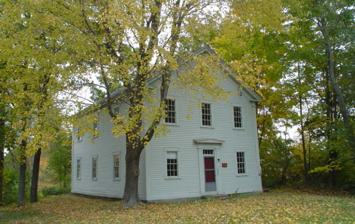
Building: Square Schoolhouse
Country: United States of America
Year built: 1850
United States historic place Square Schoolhouse U.S. National Register of Historic Places Show map of New Hampshire Show map of the United States Location SR 156 and Ledge Farm Rd., Nottingham, New Hampshire Coordinates 43°6′11″N 71°6′34″W / 43.10306°N 71.10944°W / 43.10306; -71.10944 Area 1.4 acres (0.57 ha) Built 1850 Architectural style Greek Revival NRHP reference No. 80000305 Added to NRHP April 17, 1980 The Square Schoolhouse is a historic schoolhouse at the junction of New Hampshire Route 156 and Ledge Hill Road in Nottingham, New Hampshire . Built about 1850, it is one of the best-preserved mid-19th century schoolhouses in southern New Hampshire . It served as a school until 1920, and is now a local museum. It was listed on the National Register of Historic Places in 1980. It is named not for its shape, but for its location in Nottingham Square. Description and history The Square Schoolhouse stands southwest of the center of Nottingham in a rural setting, on the north side of Ledge Farm Road just southeast of its junction with New Hampshire Route 156. It is a two-story wood-frame structure, with a gabled roof and modest Greek Revival styling. Its front (gabled) facade is three bays wide, with windows topped by peaked lintels, and a center entrance framed by pilasters and a gabled pediment. The entrance opens into a vestibule area with a central staircase and cloakrooms on the sides, where many original period coathooks remain. The balance of each floor is occupied by a single classroom; that on the upper floor has a selection of student seating types dating from various periods of the school's use. The school was built in 1850 as the first schoolhouse in the town, not long after the state circulated guidelines for the construction of such buildings. The school served the town until 1920. The schoolhouse is now owned by the Else Cilley Chapter of the Daughters of the American Revolution . The second floor of the schoolhouse is operated as the Square Schoolhouse Museum by the Nottingham Historical Society. The museum is open by appointment. See also National Register of Historic Places listings in Rockingham County, New Hampshire References